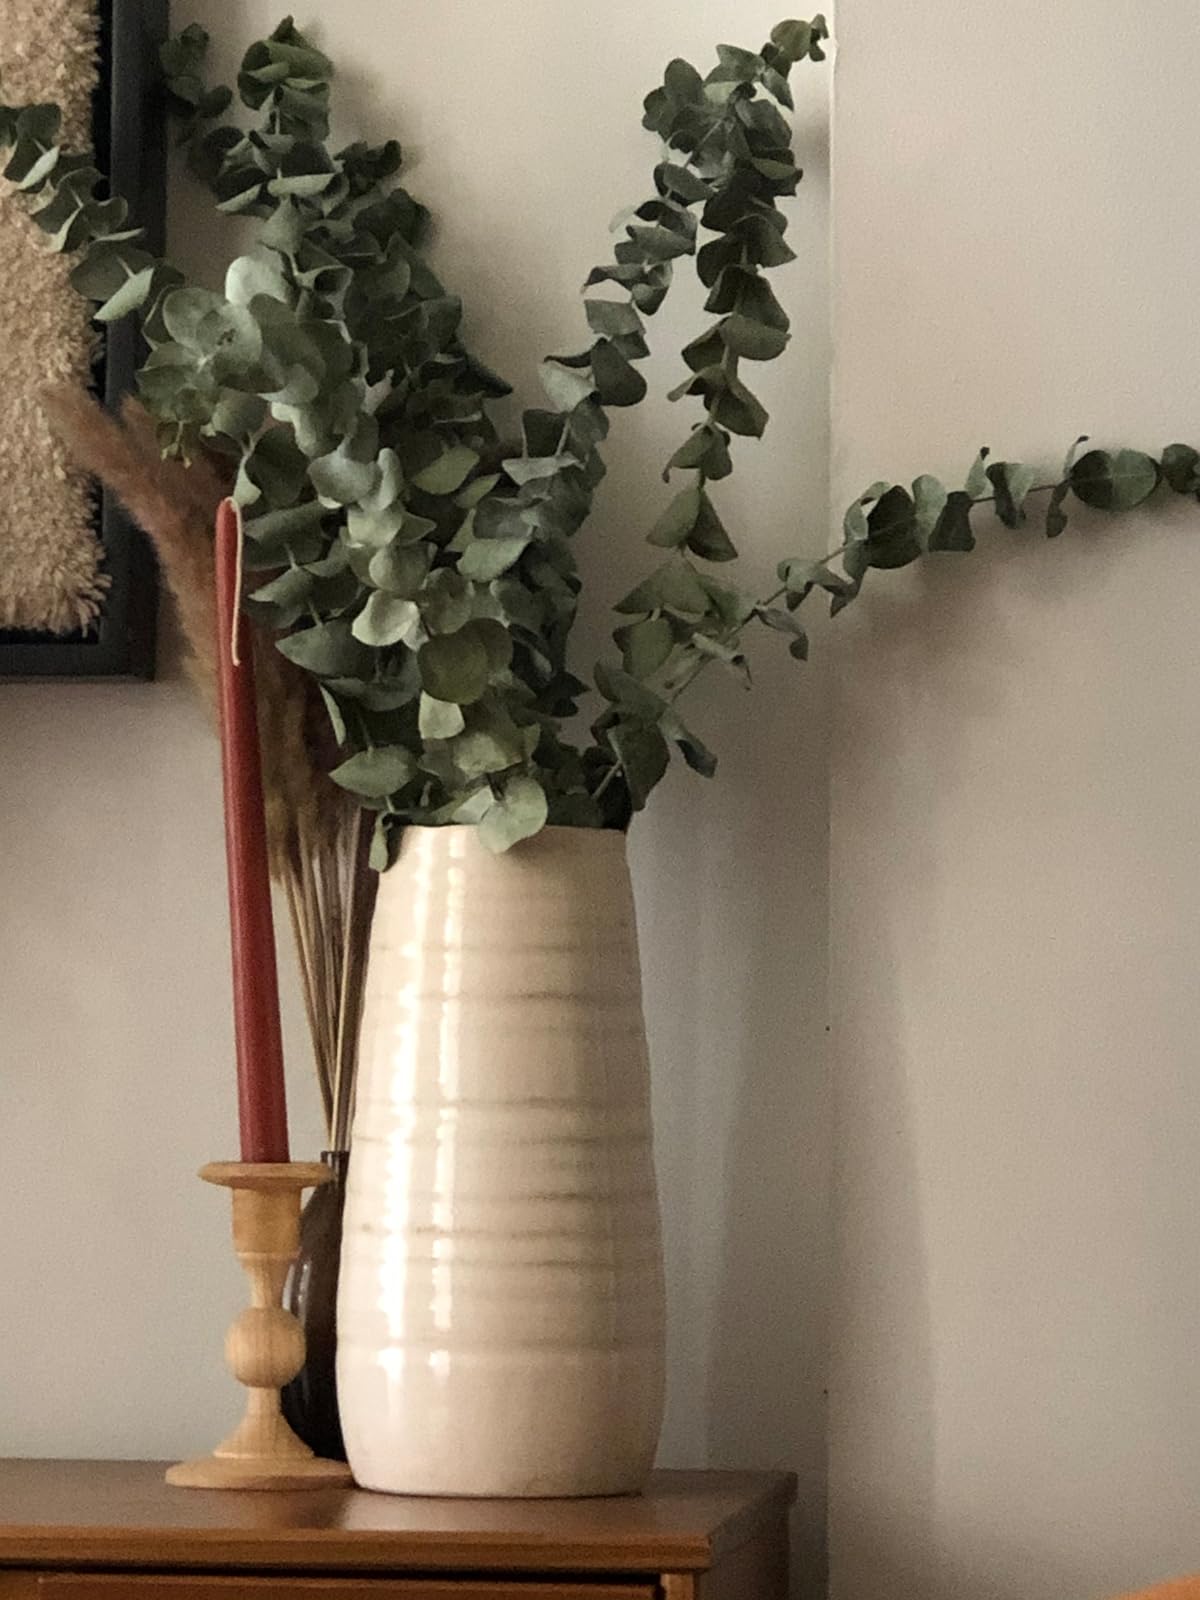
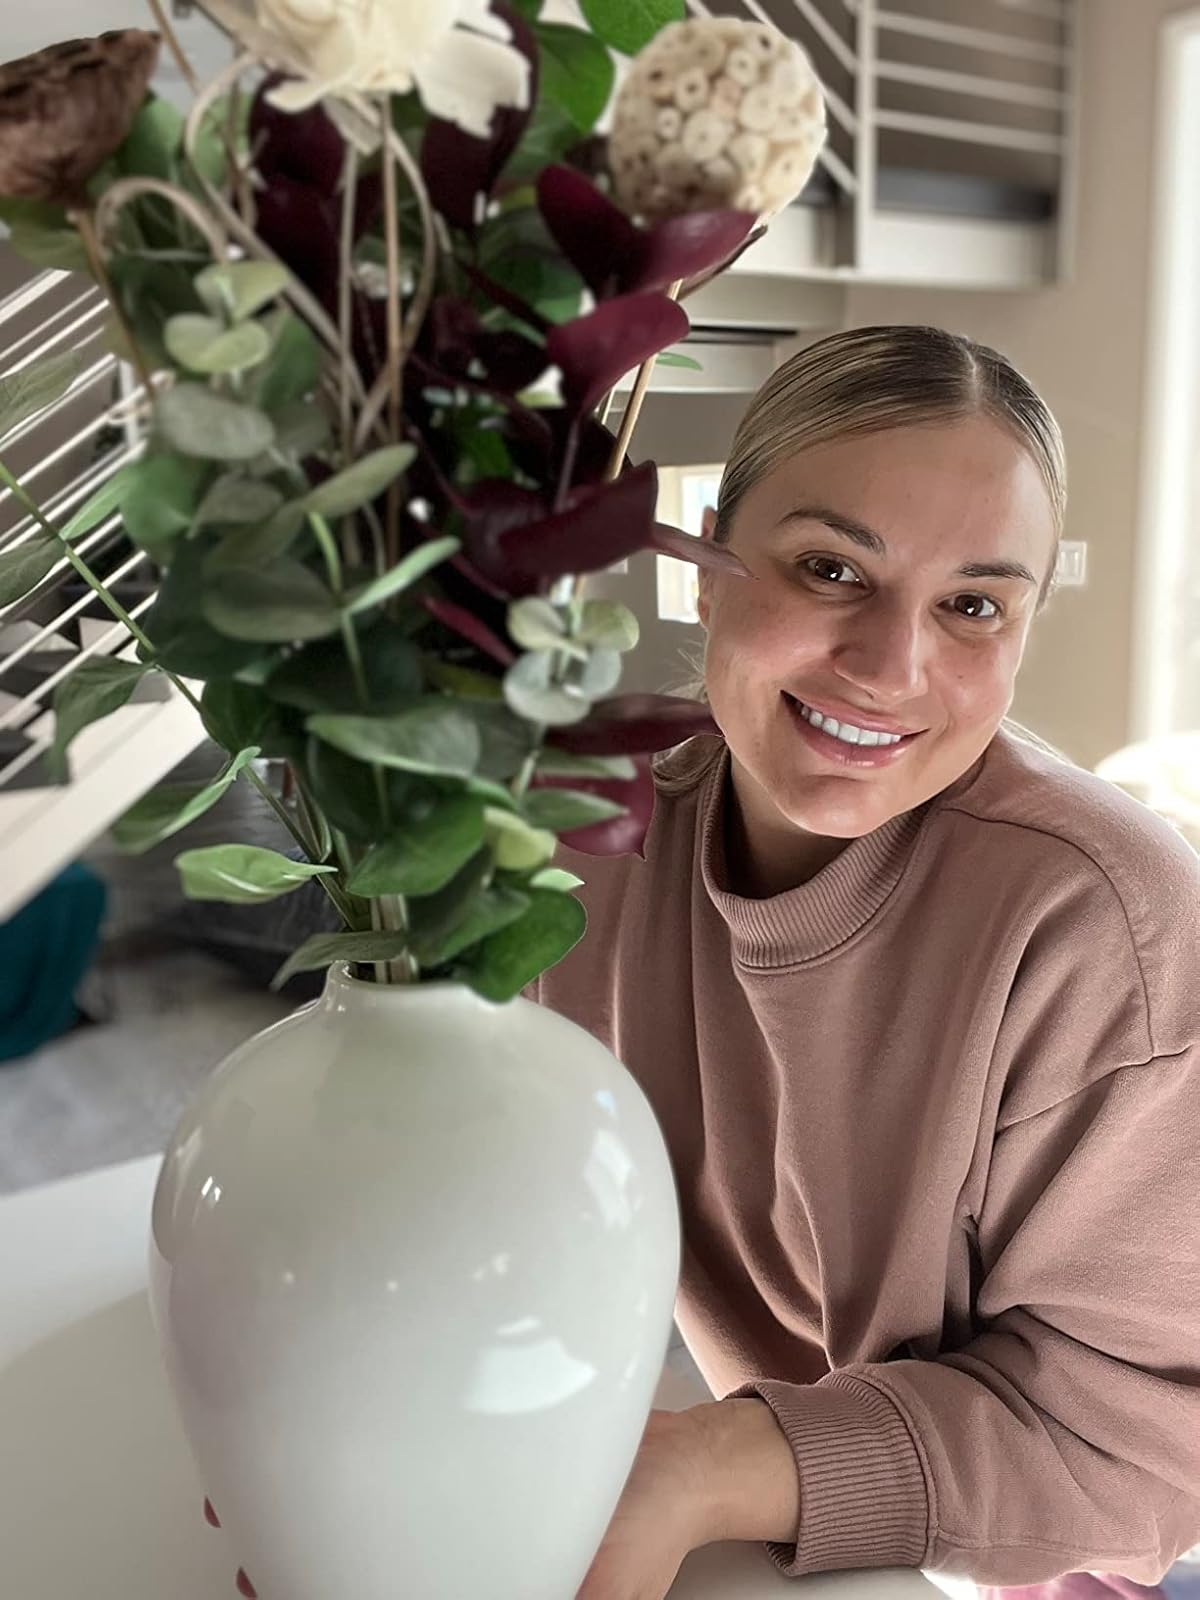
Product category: vase
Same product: no